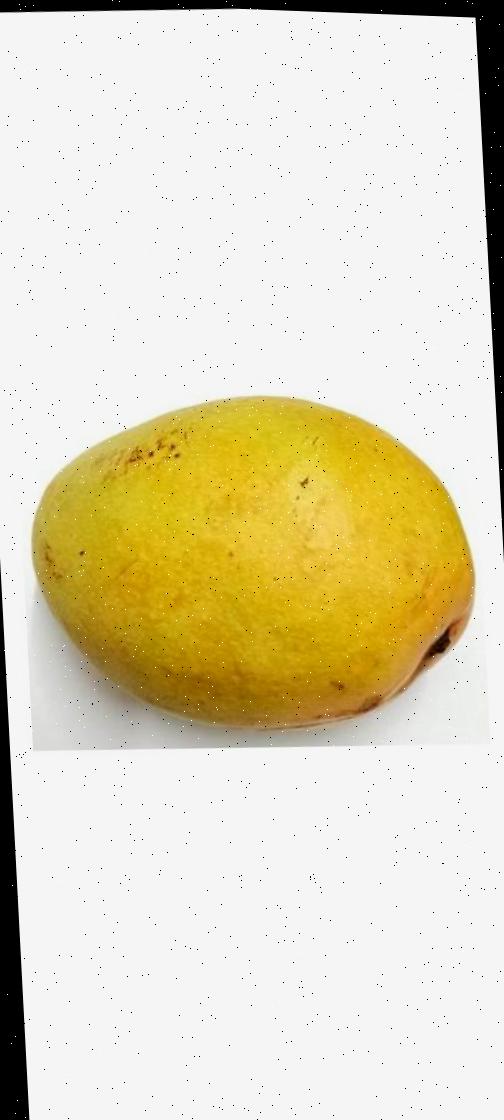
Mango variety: Bari-11